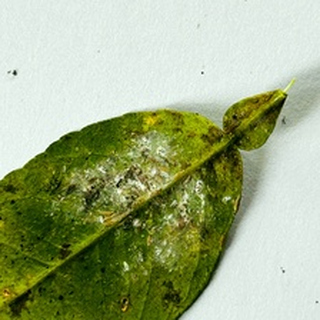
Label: lemon_bacterial_blight